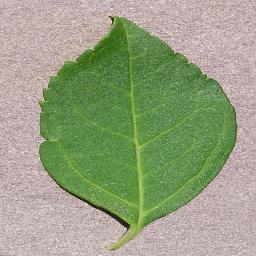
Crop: cherry
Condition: (including_sour)_healthy